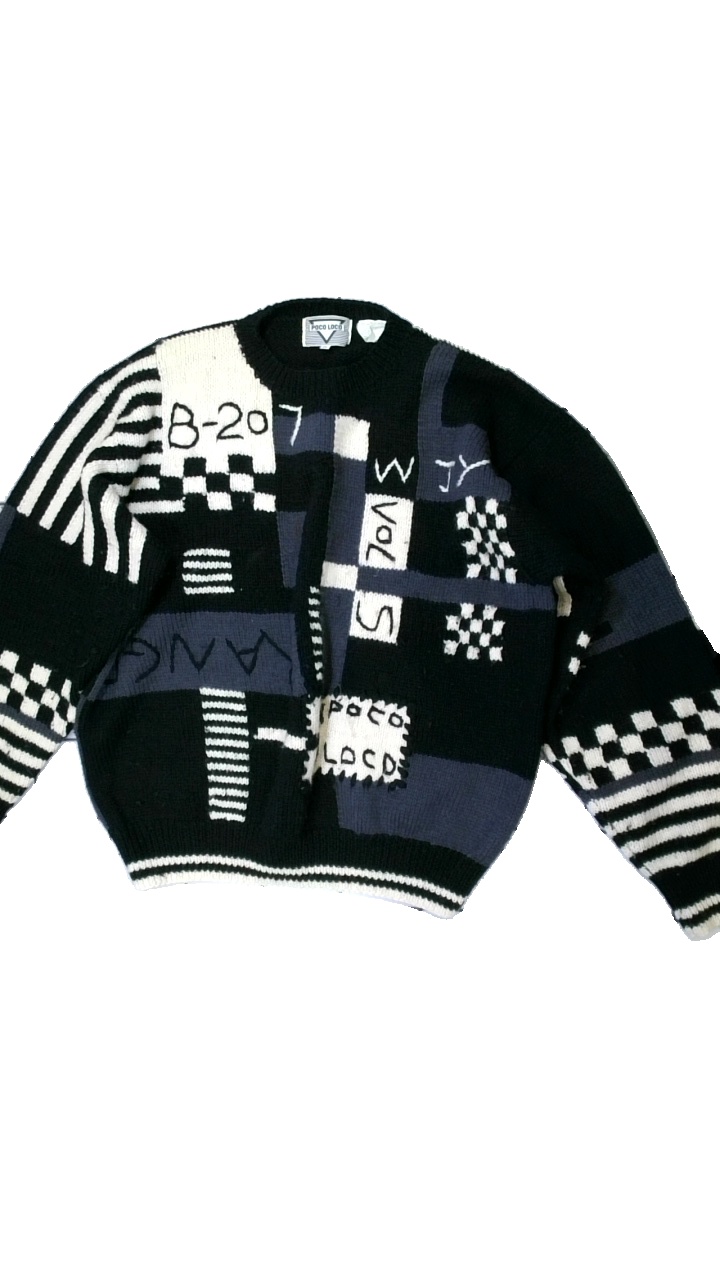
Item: Sweater (Unisex)
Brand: Poco Loco
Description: Black patterned knitted sweater
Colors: Black, White, Grey
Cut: C-collar
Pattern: Other
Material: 100% Silk
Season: Winter
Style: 90s
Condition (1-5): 3
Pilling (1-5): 3
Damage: stains
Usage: Repair
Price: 100-150